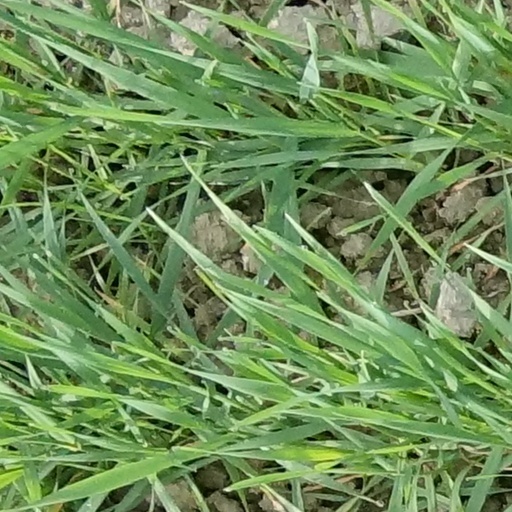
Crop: wheat